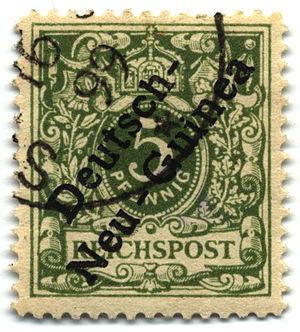
L'histoire philatélique et postale de Papouasie-Nouvelle-Guinée a dépendu de celle d'Australie qui administrait l'est de l'île de Nouvelle-Guinée jusqu'en 1975.
La Nouvelle-Guinée allemande était un protectorat de l'Empire allemand situé dans l'océan Pacifique occidental. Constitué à la suite des pressions du lobby colonial allemand à partir de 1884, il se développe jusqu'en 1899 par annexions et rachats successifs, jusqu'à regrouper presque tous les archipels micronésiens, Nauru, le nord-est de la Nouvelle-Guinée et les îles environnantes. C'était avec les Samoa allemandes l'une des deux composantes de l'empire colonial allemand dans le Pacifique. Occupé en septembre 1914 par les troupes japonaises et australiennes, le protectorat est divisé en trois mandats de la Société des Nations par le traité de Versailles en juin 1919.